Eurêka! Festival

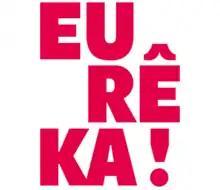

The Eurêka! Festival is a Montreal-based festival which aims to popularize science amongst young people and their families. The event is typically held outdoors, over a three-day period. Produced by L’île du savoir in collaboration with numerous partners, the Eurêka! Festival offers festivalgoers a wide variety of free interactive activities and the opportunity to meet and exchange with local professionals in STEM (science, technology, engineering and mathematics).